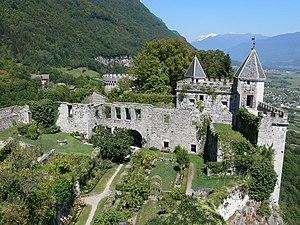
Le château de Miolans est un ancien château fort situé en France sur la commune de Saint-Pierre-d'Albigny dans le département de la Savoie en région Auvergne-Rhône-Alpes.
Le département de la Savoie est un département français de la région Auvergne-Rhône-Alpes, dont le chef-lieu est la ville de Chambéry. Ses habitants sont connus sous le nom de Savoyards. L'Insee et La Poste lui attribuent le code 73.
La culture en Savoie désigne tous les aspects d'ordre culturel présent dans le département français de la Savoie en région Auvergne-Rhône-Alpes.
Cet article recense les monuments historiques situés dans le département de la Savoie, en France.